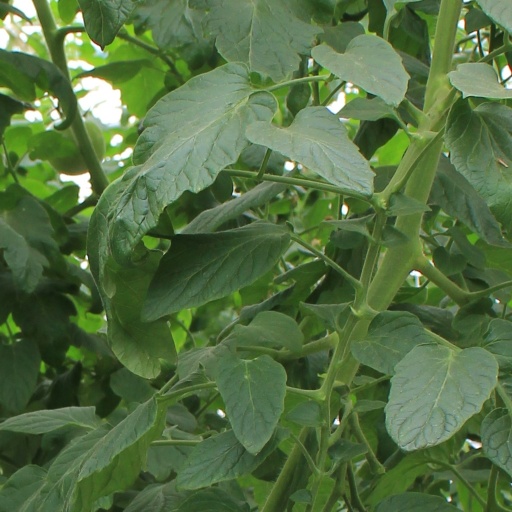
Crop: tomato